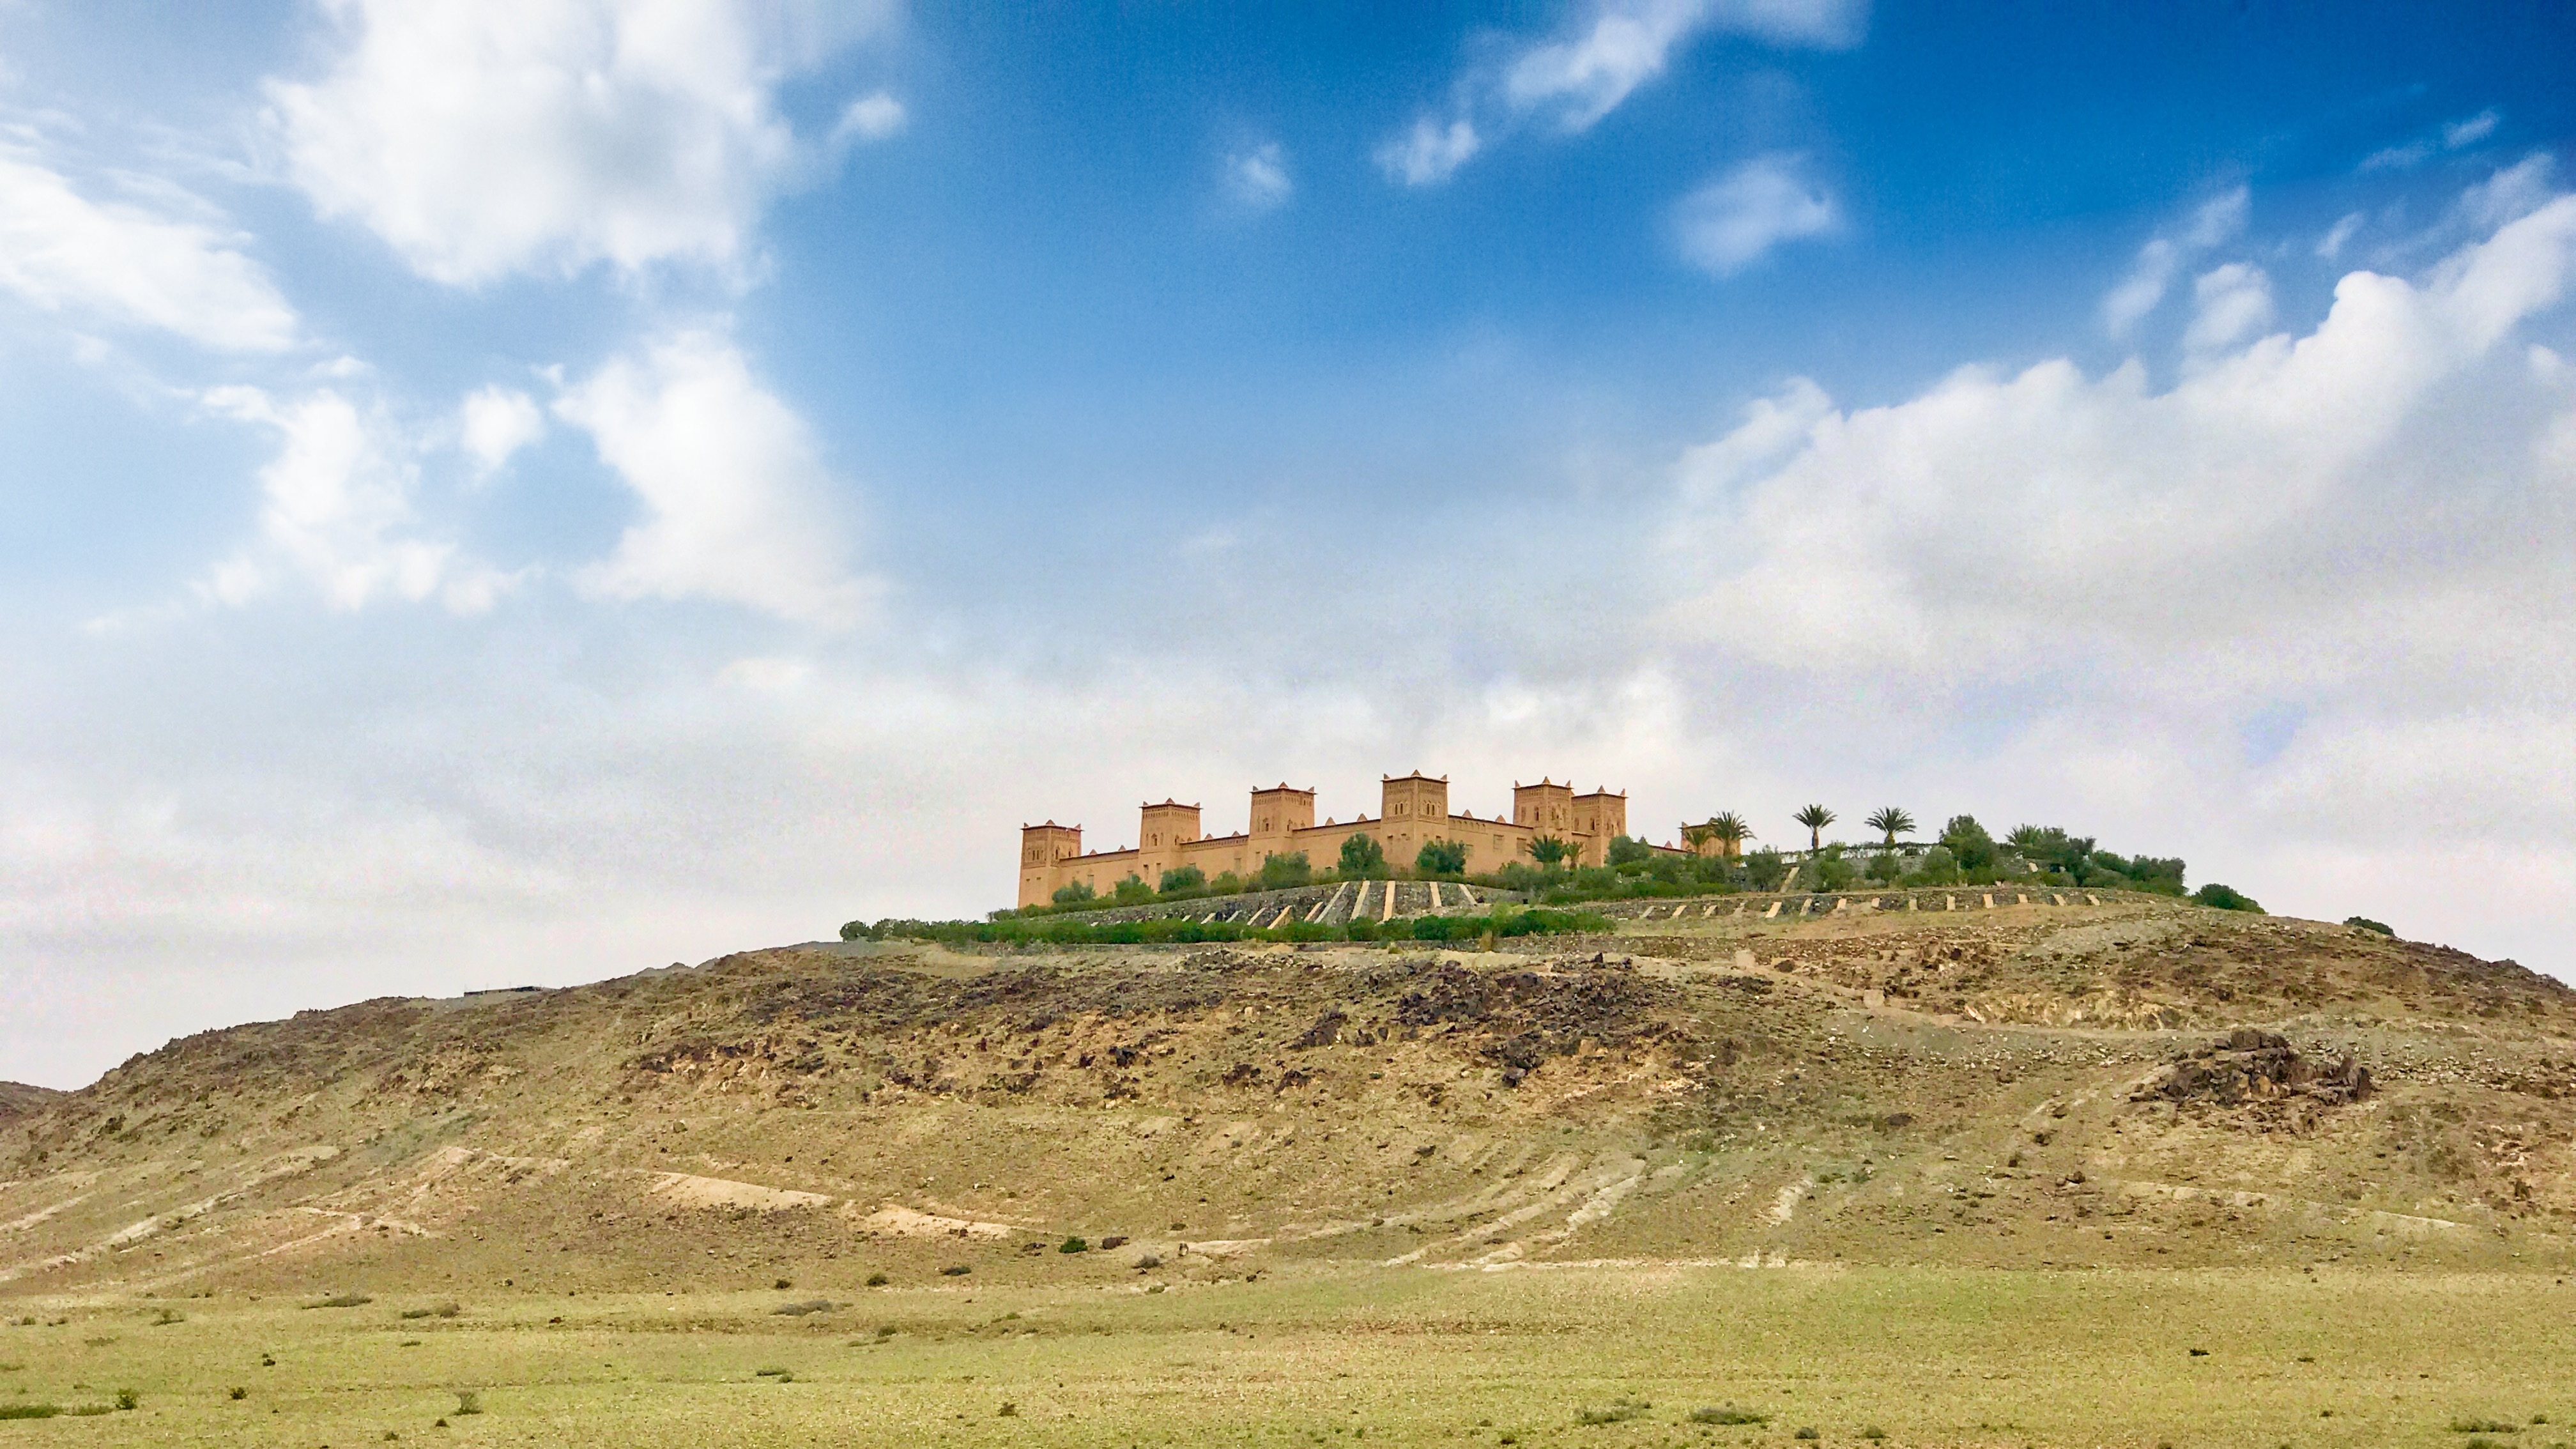
landscape, sky, field, hill, panorama, tower, fortification, plain, grassland, ruins, plateau, marrakech, morocco, ecosystem, rural area, al haouz